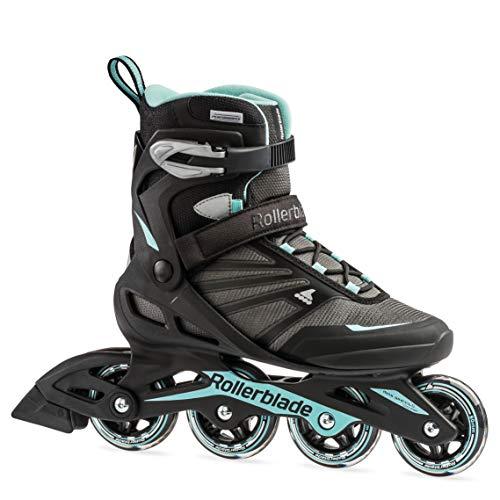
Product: Rollerblade Zetrablade Women's Adult Fitness Inline Skate, Black and Light Blue, Performance Inline Skates
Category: Sports & Outdoors | Outdoor Recreation | Skates, Skateboards & Scooters | Inline & Roller Skating | Roller Skates | Outdoor Skates
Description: IDEAL FOR CASUAL AND NOVICE SKATERS - Entry-level balanced skate for women with a comfortable and secure fit at a value price.
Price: $169.99
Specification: Shipping Weight: 7.6 pounds (View shipping rates and policies)|ASIN: B07GB2T4KB|    #58    in Inline & Roller Skating Equipment